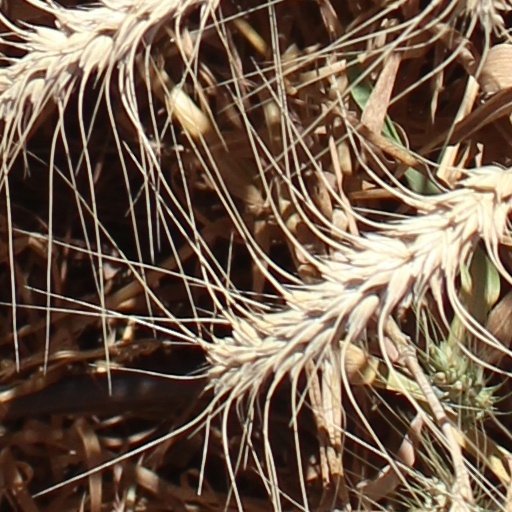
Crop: wheat